Magyar tribes

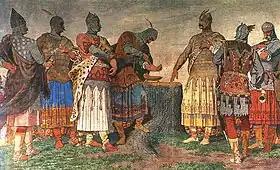
The blood oath in Etelköz.

According to Hungarian historian and linguist András Róna-Tas, the locality in which the Hungarians, the "Manicha-Er" group, emerged was between the Volga River and the Ural Mountains. It is proposed that most of the early Hungarian tribes originated from the Volga-Kama and Southern Urals, or the Southern Urals and Western Siberia, where they were composed of a mixed population. Fóthi et al. 2022 suggests that they originated from three distinct regions on the Eurasian steppe: the Lake Baikal-Altai Mountains region, spanning present-day northwestern Mongolia and southern Siberia, the Southern Urals-Western Siberia and the Black Sea-Northern Caucasus. Meanwhile, Neparáczki et al. 2018 proposes that over a third of the Hungarian conquerors’ maternal lineages derive from Inner Asia, concentrated in present-day eastern Mongolia and southeastern Siberia, while the remainder is derived from the Pontic-Caspian Steppe.